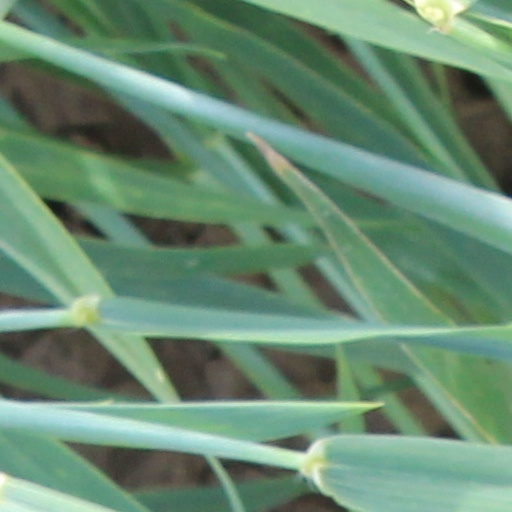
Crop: wheat